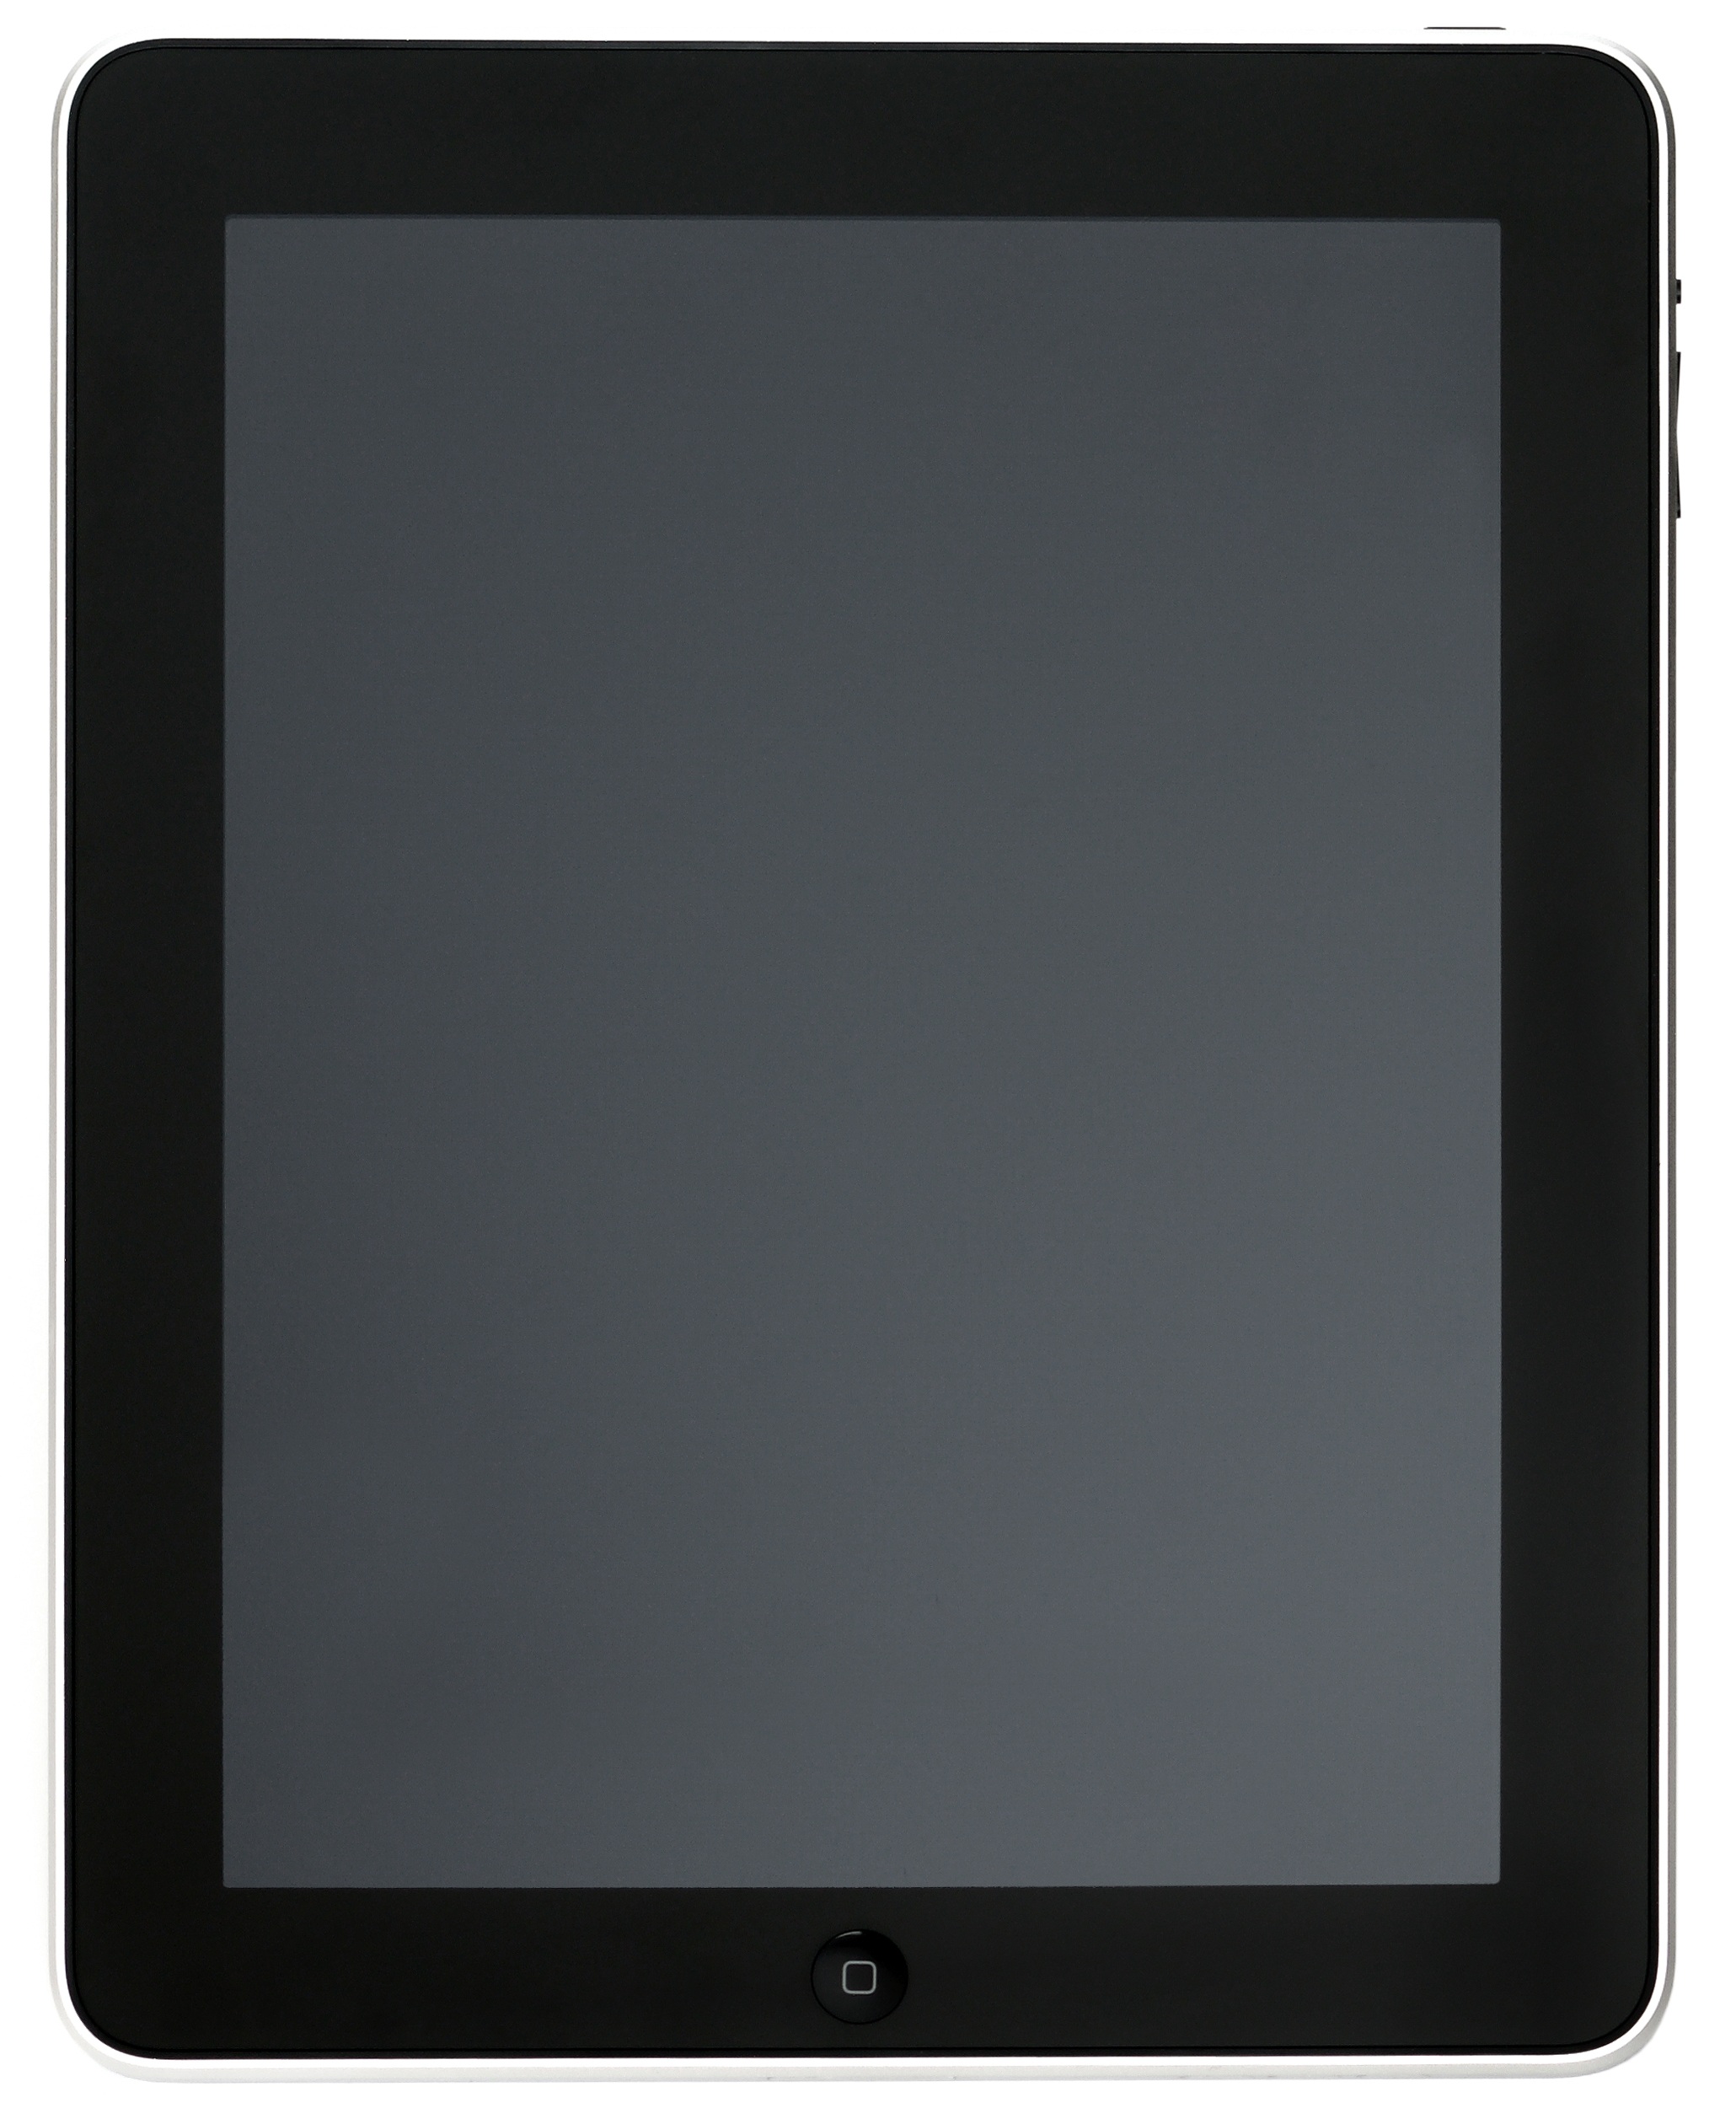
computer, mobile, screen, ipad, technology, internet, touch, tablet, gadget, modern, graphics tablet, device, digital, wifi, multimedia, wireless, computer monitor, tablet computer, electronic device, computer hardware, display device, ereader